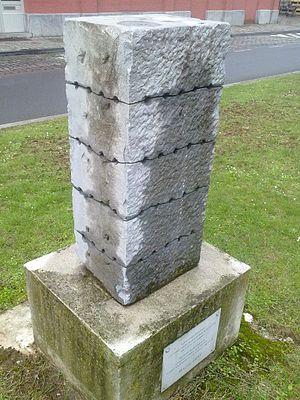
Monument Martin Gray à Bruxelles, Gare d'Uccle Stalle, commune d'Uccle. Belgique.
Martin Gray, né Mieczysław ou Mietek Grajewski le 27 avril 1922 à Varsovie et mort le 25 avril 2016 à Ciney, est un écrivain franco-américain, d'origine juive polonaise.